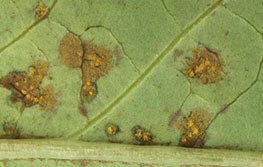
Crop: blueberry
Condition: rust